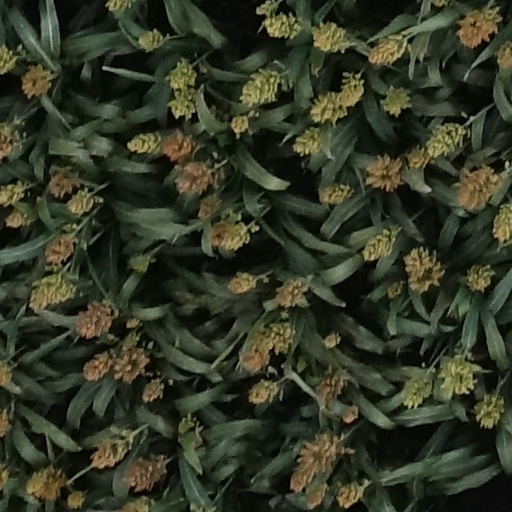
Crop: sorghum